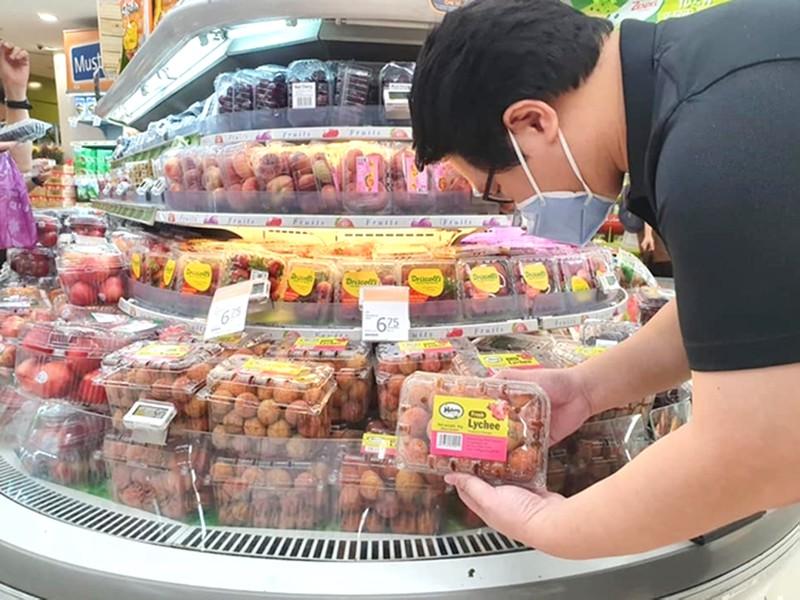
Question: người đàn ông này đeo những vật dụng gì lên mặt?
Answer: ông ấy đeo khẩu trang và mắt kính